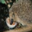
Label: porcupine